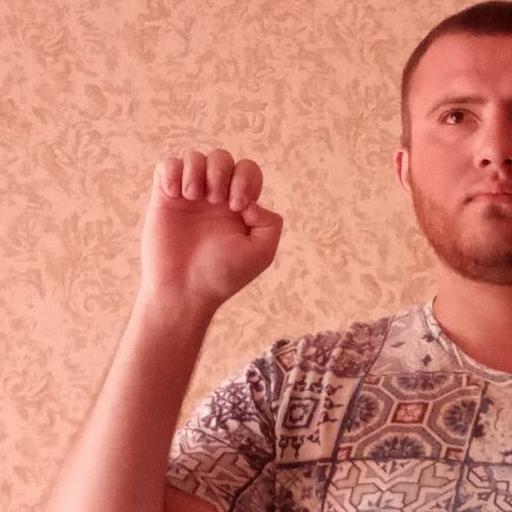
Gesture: fist